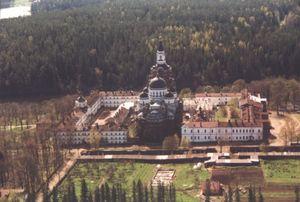
Les îles Valaam forment un archipel d'îles lacustres situé dans la partie nord-ouest du lac Ladoga longeant la Carélie en Russie.